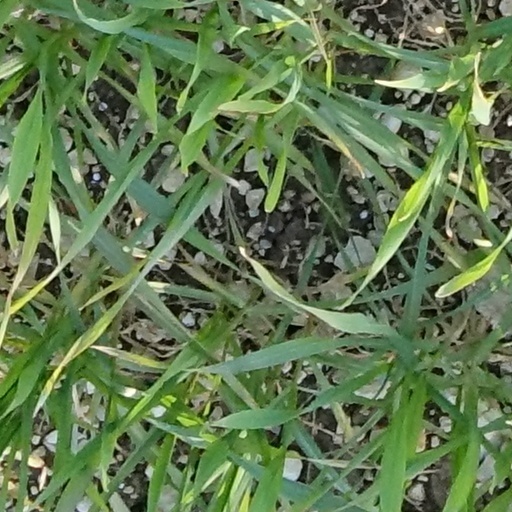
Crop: wheat